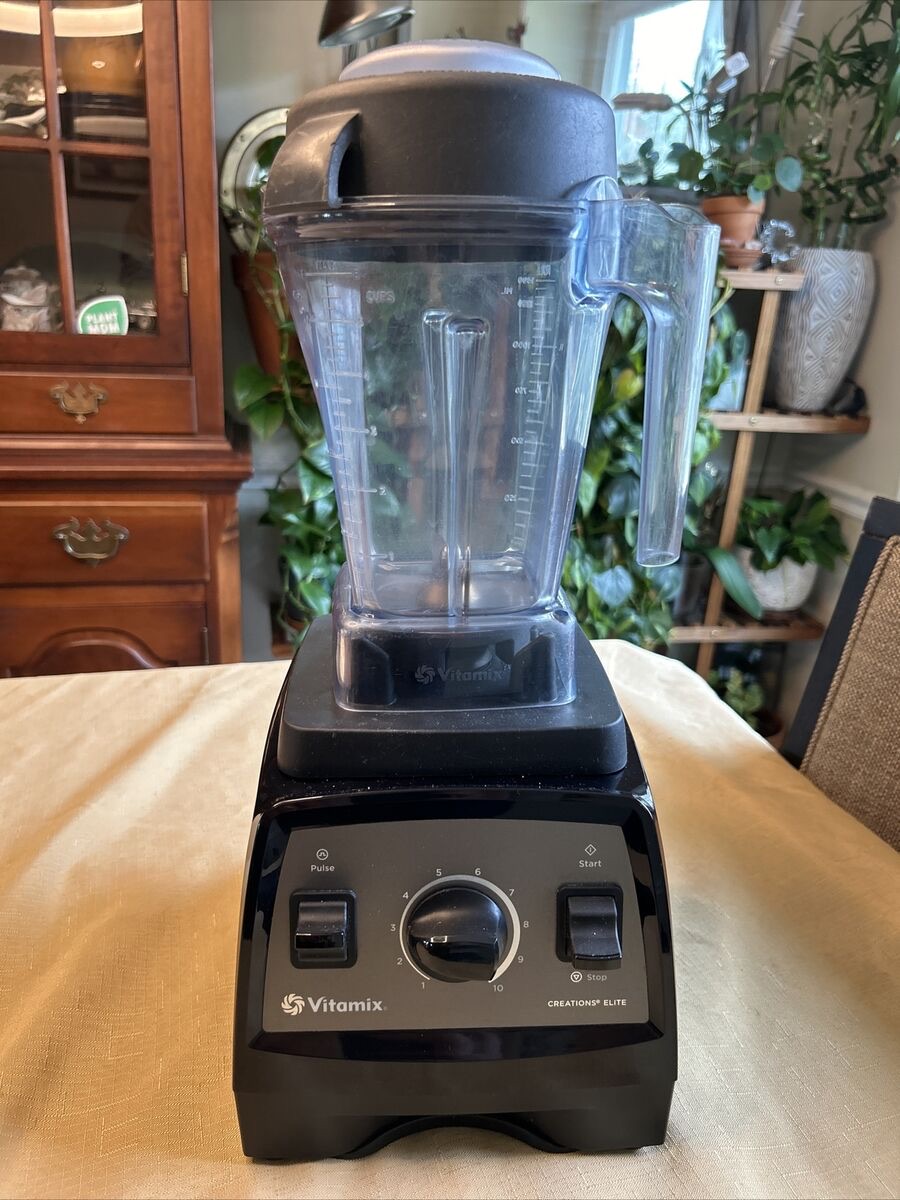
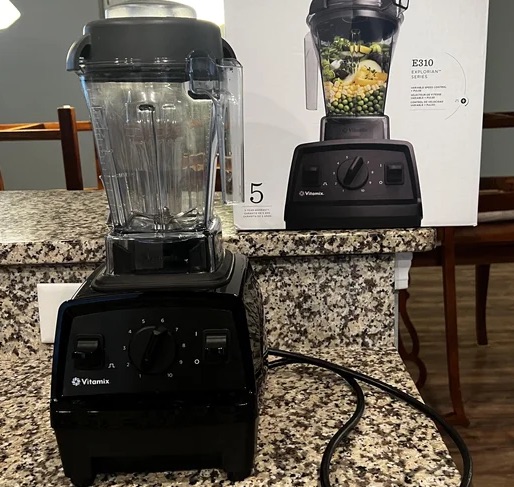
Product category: items_blender
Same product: yes